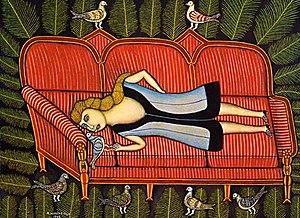
Morris Hirshfield né le 10 avril 1872 en Pologne et mort le 26 juillet 1946 à Brooklin, New-York est un peintre naïf américain.